John Amias

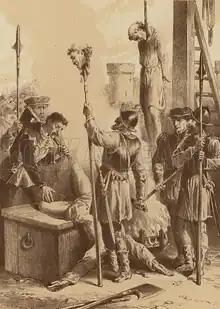
John Amias and Robert Dalby, "At the place of Execution." Illustration for Memoirs of Missionary Priests by Bishop Challoner (Jack, 1878)

John Amias (died 16 March 1589) was a Roman Catholic priest who was martyred in England. He was beatified by Pope Pius XI in 1929.